Burnout Dominator

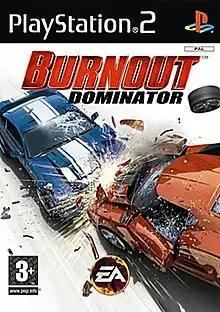
European PlayStation 2 box art

Burnout Dominator is a 2007 racing video game developed by EA UK and published by Electronic Arts for PlayStation 2 and PlayStation Portable. It retains the core gameplay of the series, as players race at top speeds through dozens of World Tour events testing "reckless skill-based" driving techniques.